Pratteln

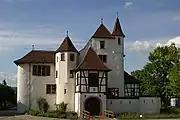
Castle

The entire village of Pratteln is designated as part of the Inventory of Swiss Heritage Sites.